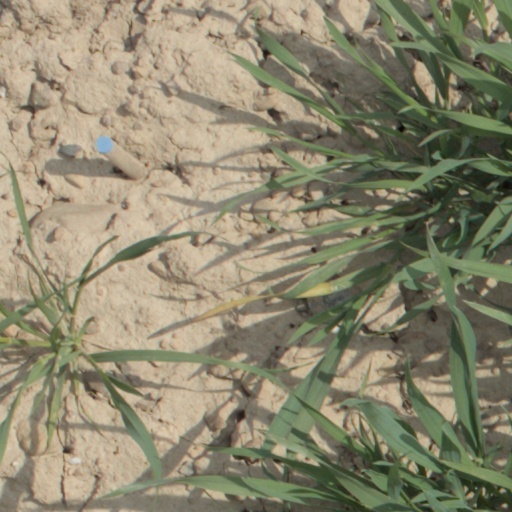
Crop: wheat